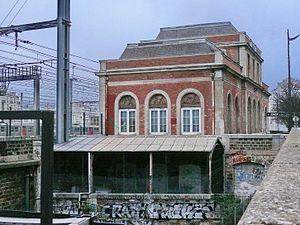
Paris
La ligne de Petite Ceinture de Paris, communément désignée sous le nom de « Petite Ceinture » voire « PC », est une ligne de chemin de fer à double voie de 32 kilomètres de longueur, faisant le tour de Paris à l'intérieur des boulevards des Maréchaux, inutilisée sur la plus grande partie de son parcours, sauf entre Avenue Henri-Martin et Porte de Clichy. Ouverte par tronçons de 1852 à 1869, elle a d'abord pour but de permettre à des trains de marchandises de contourner Paris. En 1862, elle s'ouvre aux voyageurs — et intègre dans sa partie ouest la ligne de Pont-Cardinet à Auteuil – Boulogne, dite « ligne d'Auteuil » — offrant alors un service circulaire à travers les quartiers périphériques de la capitale et permettant d'éviter les gares terminales établies par les grandes compagnies.
Paris dispose d'un nombre important de gares, issues à la fois de l'histoire du développement des chemins de fer français et des besoins de desservir finement la ville.